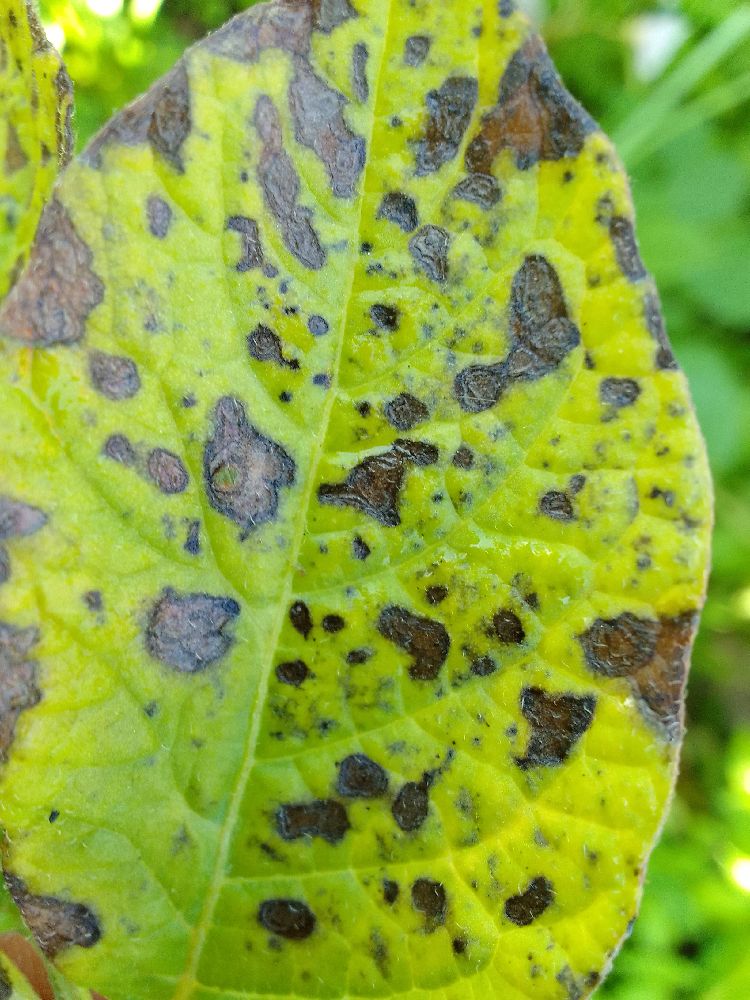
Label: Early blight